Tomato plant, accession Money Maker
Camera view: vertical (180 deg); turntable rotation: 30 degrees
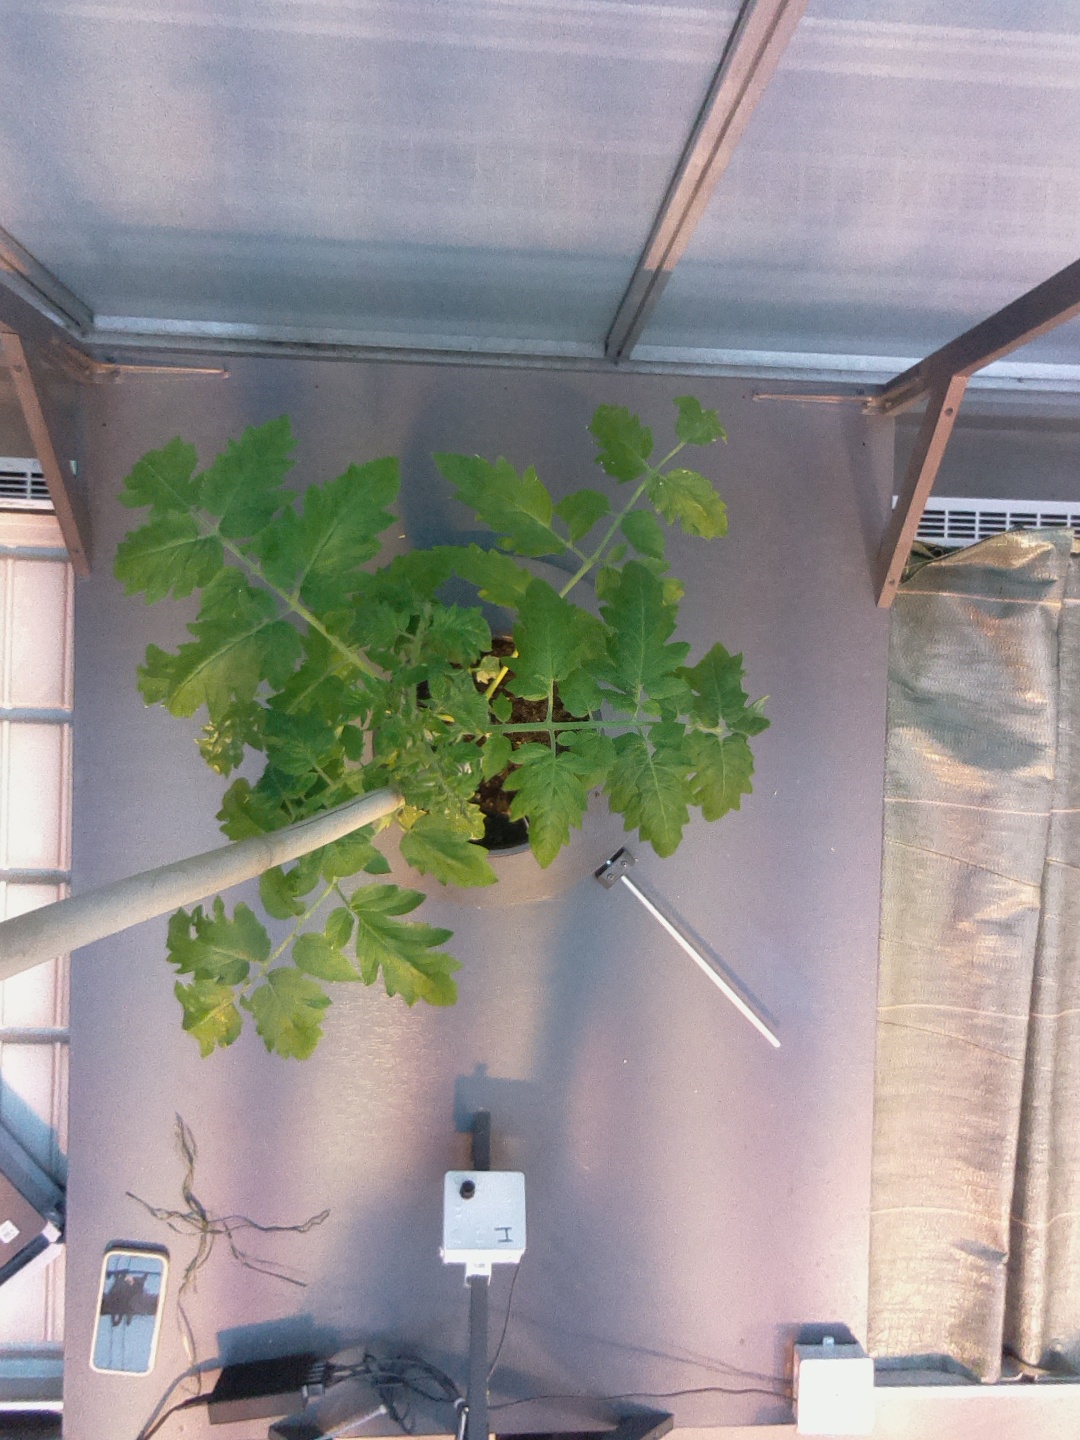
BBCH growth stage 14: 8 of true leaves visible